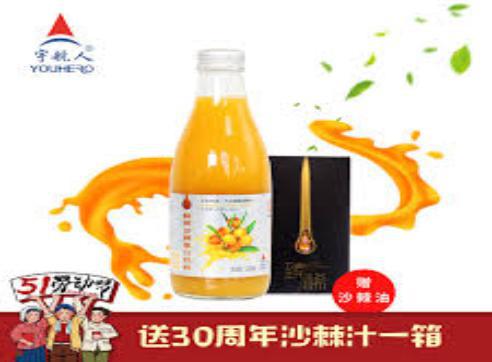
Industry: Necessities